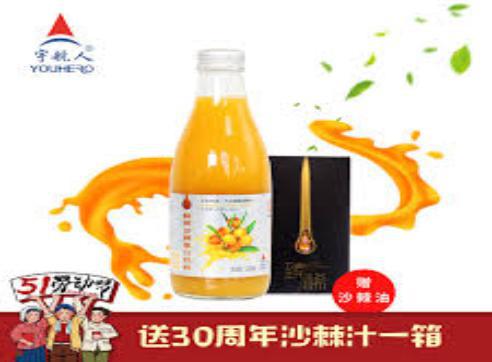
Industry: Necessities